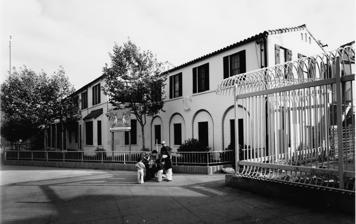
Building: United States Custom House (San Ysidro, California)
Country: United States of America
Year built: 1933
United States historic place U.S. Inspection Station/U.S. Custom House U.S. National Register of Historic Places U.S. Custom House in 1981, looking north at the west and south façades location in southern San Diego Location Virginia and Tijuana Sts., San Ysidro, California Coordinates 32°32′34″N 117°01′41″W / 32.5428°N 117.028°W / 32.5428; -117.028 Area less than one acre Architect Office of the Supervising Architect under James A. Wetmore Architectural style Mission / Spanish Revival NRHP reference No. 83001228 Added to NRHP February 10, 1983 U.S. Custom House in 1981, detail of the porch on the west façade 1981 aerial view of the San Ysidro Port of Entry . The U.S. Custom House is at the lower center. The United States Custom House (also known as the Old Customs House ) in San Ysidro, San Diego , California, is a 1933 Spanish Revival –style building located 50 feet (15 m) north of the Mexico–United States border at the San Ysidro Port of Entry . It is listed on the National Register of Historic Places with the full historic name U.S. Inspection Station/U.S. Custom House and common name U.S. Custom House. History The Custom House was part of a large federal building program begun in 1926 during the Herbert Hoover administration in which 1,300 new federal buildings were constructed. The building was designed by the Supervising Architect's office of the Treasury Department; construction was performed by Robert E. McKee of El Paso, Texas , who was paid $93,800. Groundbreaking was in early summer 1932. In May 1933 the building was complete; it was quietly put into use without a formal dedication ceremony. As traffic increased at the crossing over the decades, an additional building was added north of the 1933 facility. That new building was then replaced by much larger inspection and customs facilities to its west, completed in 1974 and still in use. After a period during which the ground floor of the Custom House was left empty, the ground floor once again houses offices of U.S. Immigration and Customs Enforcement (ICE). Significance The building is considered important for two reasons, one political and one architectural. Politically, the building has played an important symbolic role in relations between Mexico and the United States at one of the busiest land border crossings in the world. Architecturally, it is considered a locally prominent example of the Spanish Colonial Revival architectural style as applied to a public building. References